Vimana (video game)

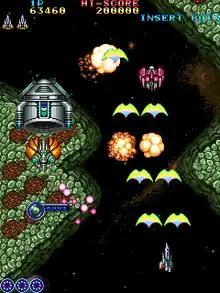
Gameplay screenshot

"Vimana" is a science fiction-themed vertically scrolling shoot 'em up game where players assume the role of the two titular warriors taking control of powerful ancient space fighter crafts in order to reclaim their planet by fighting against an unknown force as the main objective. Players control their ship over a constantly scrolling background; the scenery never stops moving until the final level is reached. Players have three weapons at their disposal: the standard shot, a charge shot and a bomb weapon.